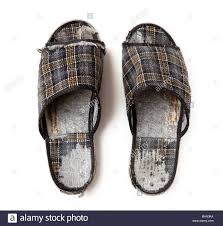
Waste category: shoes